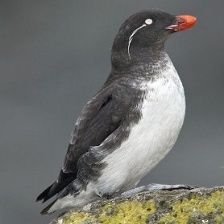
Species: PARAKETT  AUKLET
Scientific name: AETHIA PSITTACULA